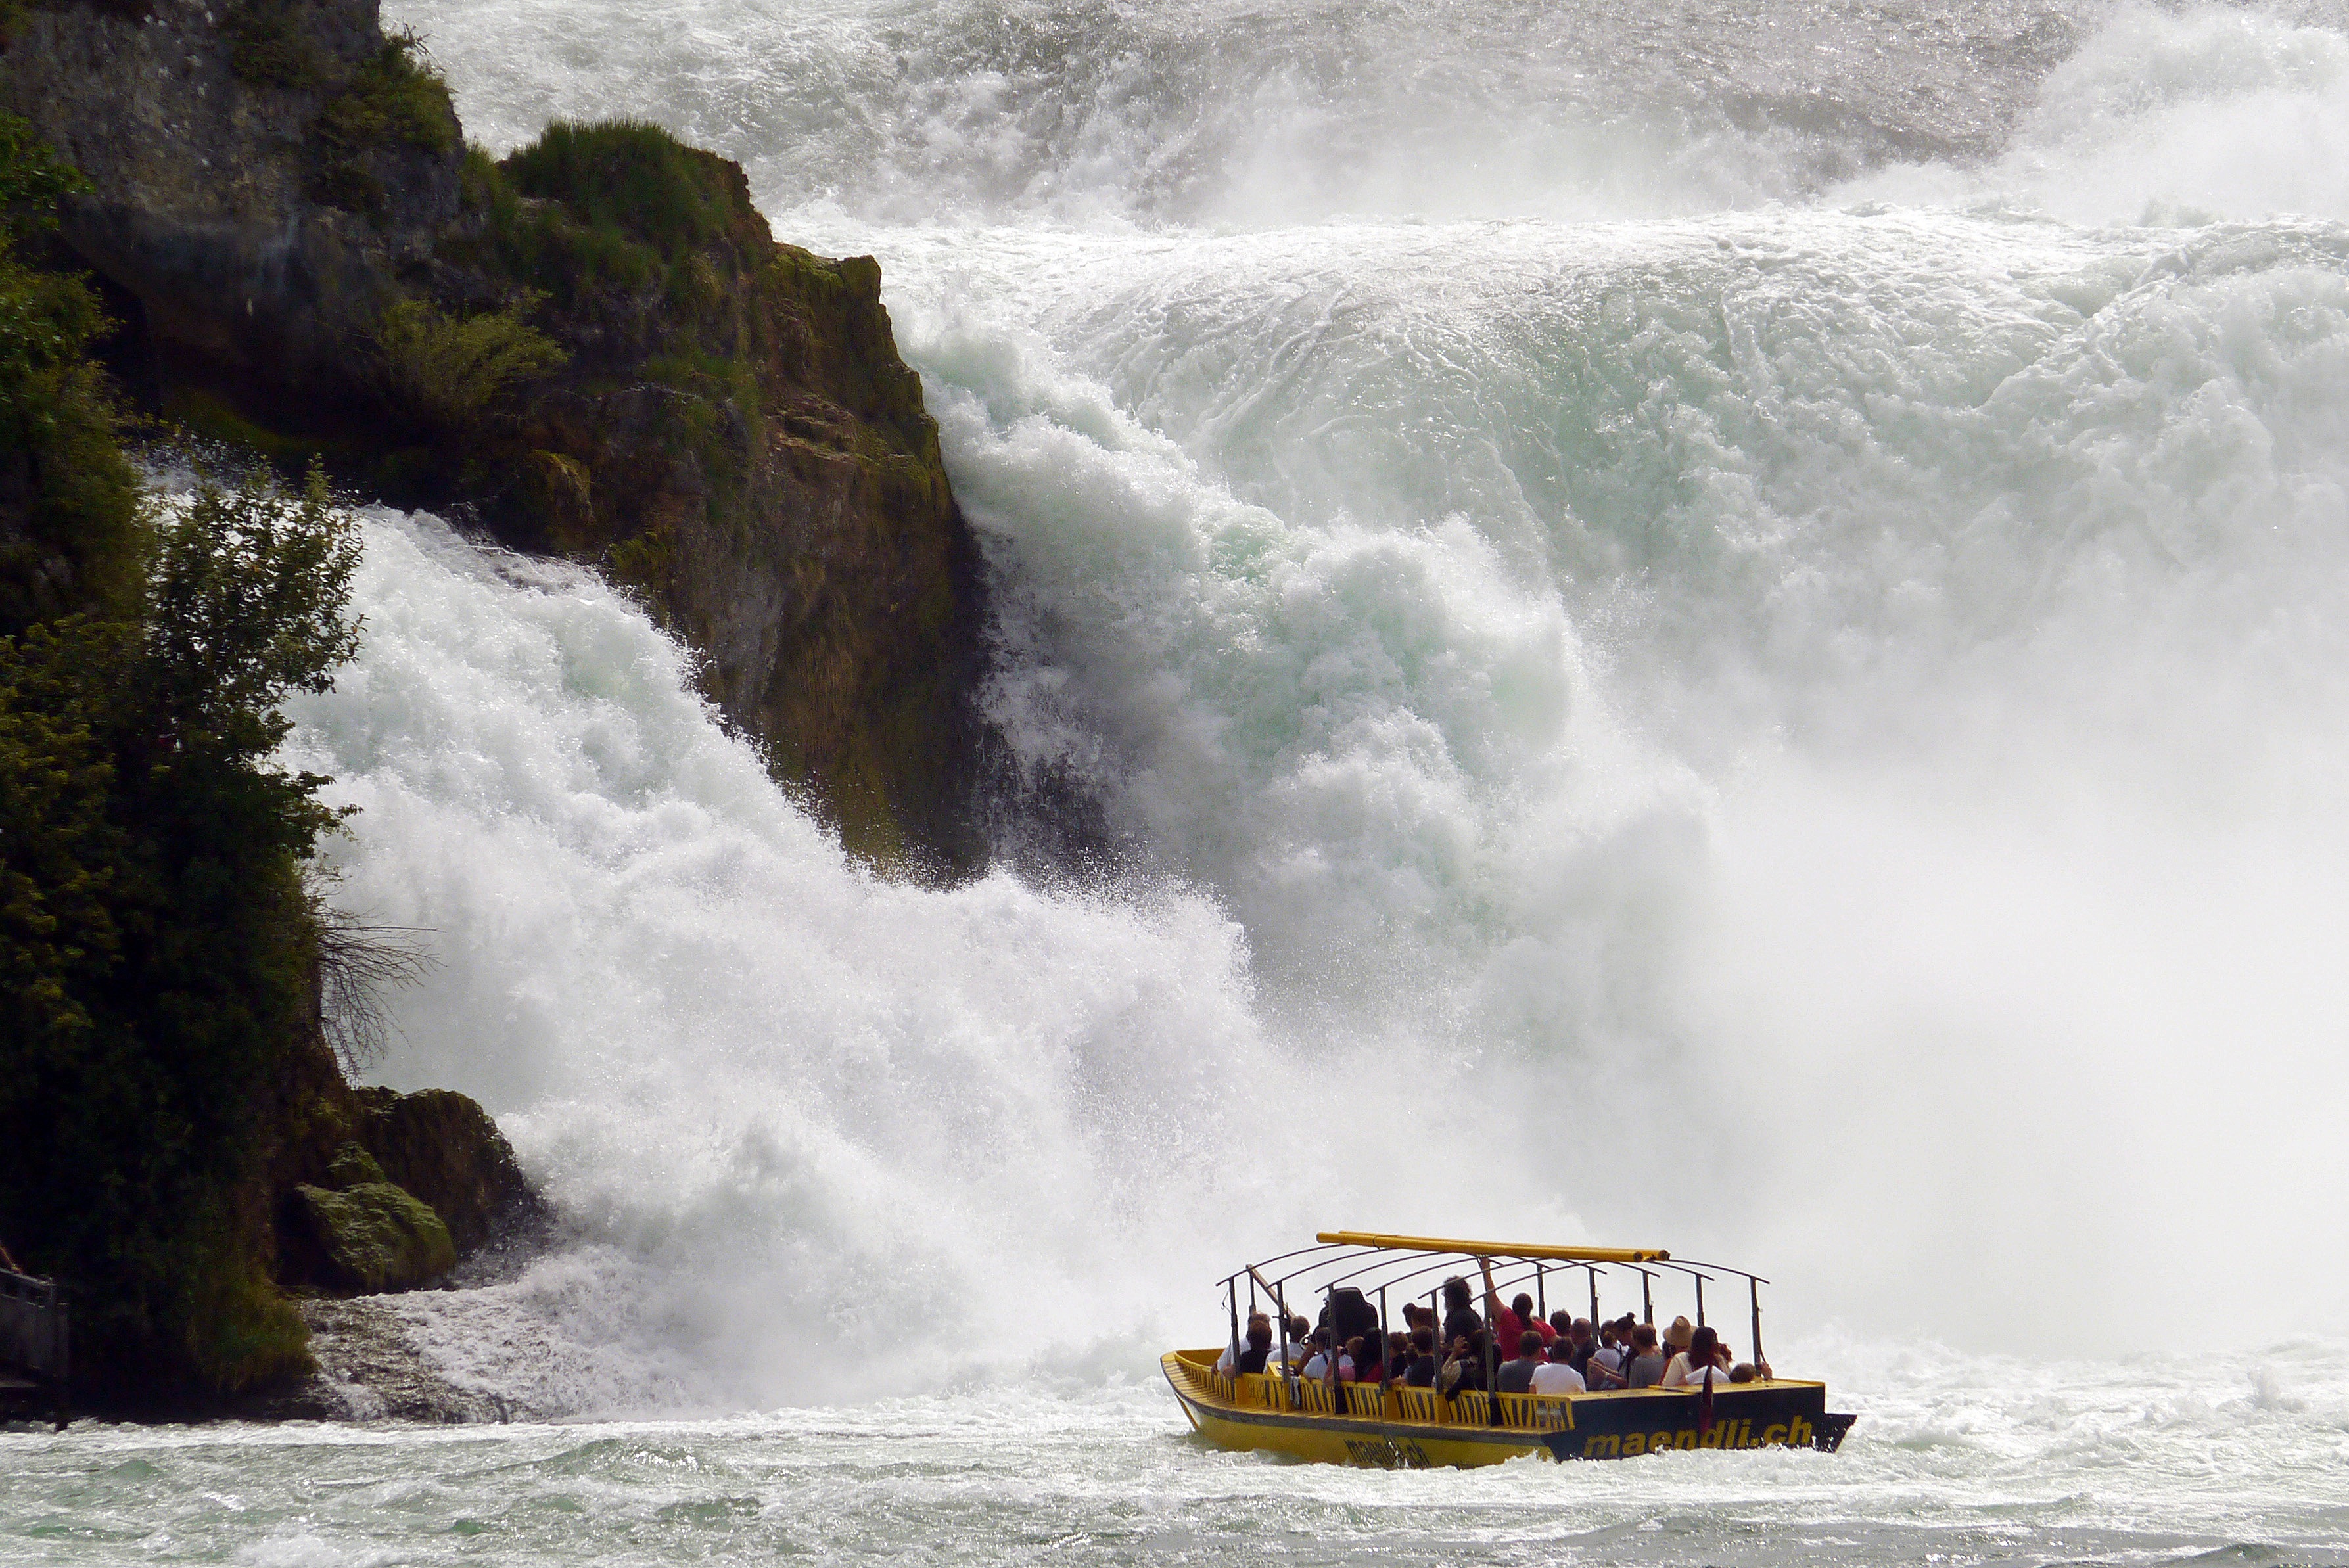
sea, coast, water, rock, ocean, waterfall, boat, shore, wave, river, ship, boot, vehicle, spray, weather, rapid, island, tourism, body of water, current, elements, boating, cliffs, rapids, switzerland, water feature, rhine, schaffhausen, visit, roaring, murmur, water masses, foaming, water wall, rhine falls, atmospheric phenomenon, wind wave, excursion boat, undaunted, foolhardy